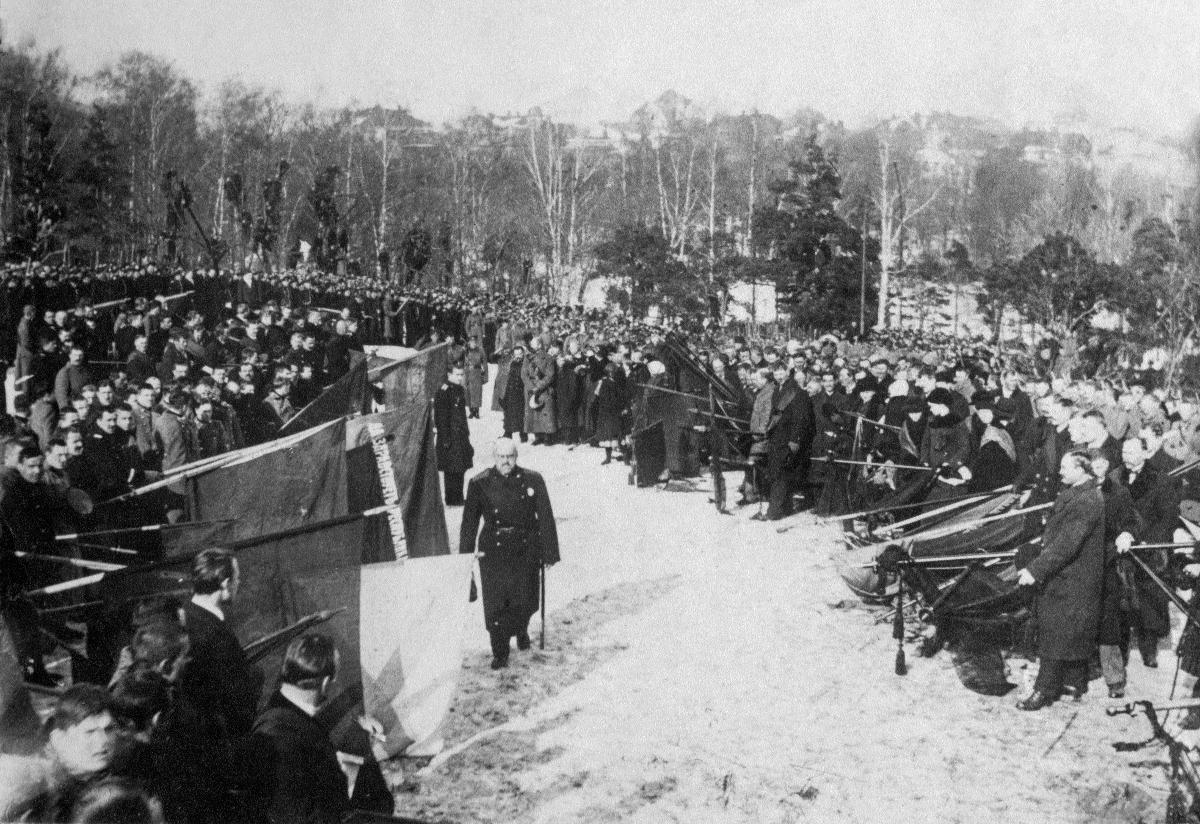
Vallankumouksen uhrien hautajaiset Helsingissä; Funeral of the victims of revolution in Helsinki
sisällön kuvaus: Vallankumouksen uhrien hautajaiset Helsingissä 30.3.1917. content description: Funeral of the victims of revolution in Helsinki 30.3.1917.
Vuosi: 1917
Paikka: Suomi; Suomi, Uusimaa, Helsinki
Aiheet: politiikka; hautajaiset; vallankumoukselliset; politics; funerals; revolutionaries; politik; jordfästningar; revolutionärer